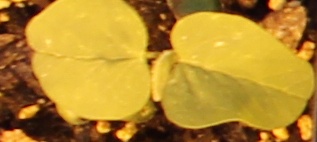
Label: Soybean